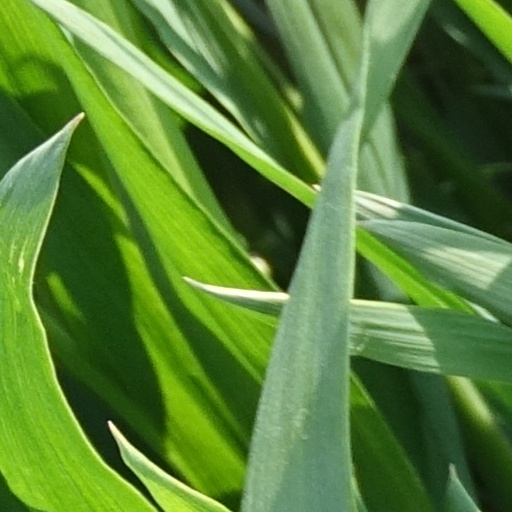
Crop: wheat